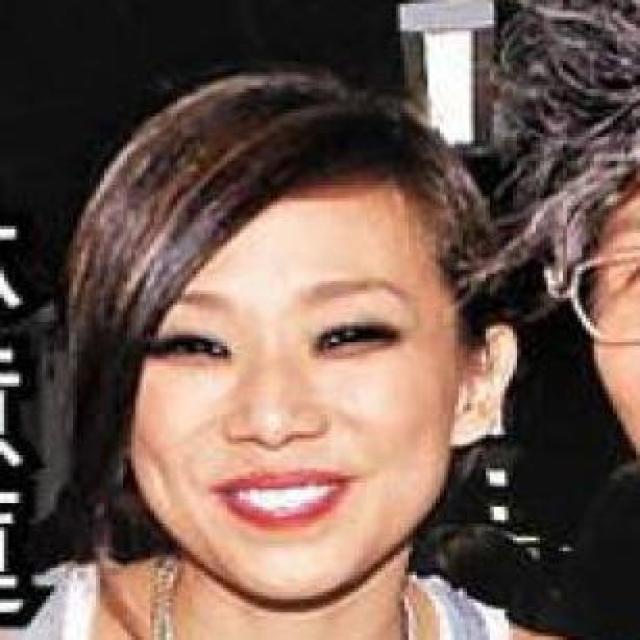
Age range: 21-44